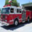
Label: truck